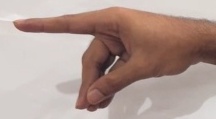
ASL sign: P